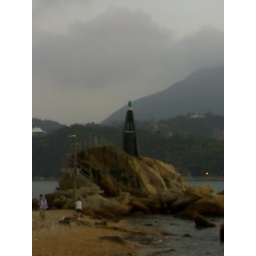
This is a closer look at the lighthouse mentioned in previous photos. The lighthouse is actually working, with green light on.